Rosenlewin Urheilijat-38 (ice hockey)

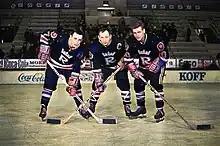
Matti "Mölli" Keinonen, Raimo Kilpiö and Matti Harju in 1966

In 1967 RU-38 participated in a movie called "Billion Dollar Brain" by performing a hockey fight with Karhu-Kissat.